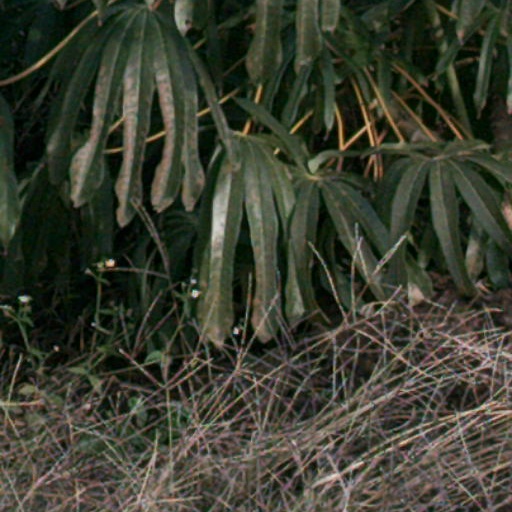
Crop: cassava